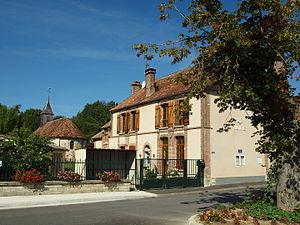
Queudes (Marne, France)
Queudes est une commune française, située dans le département de la Marne en région Grand Est.